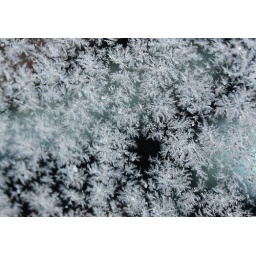
Ice in the car window